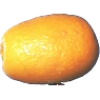
Label: kumquats